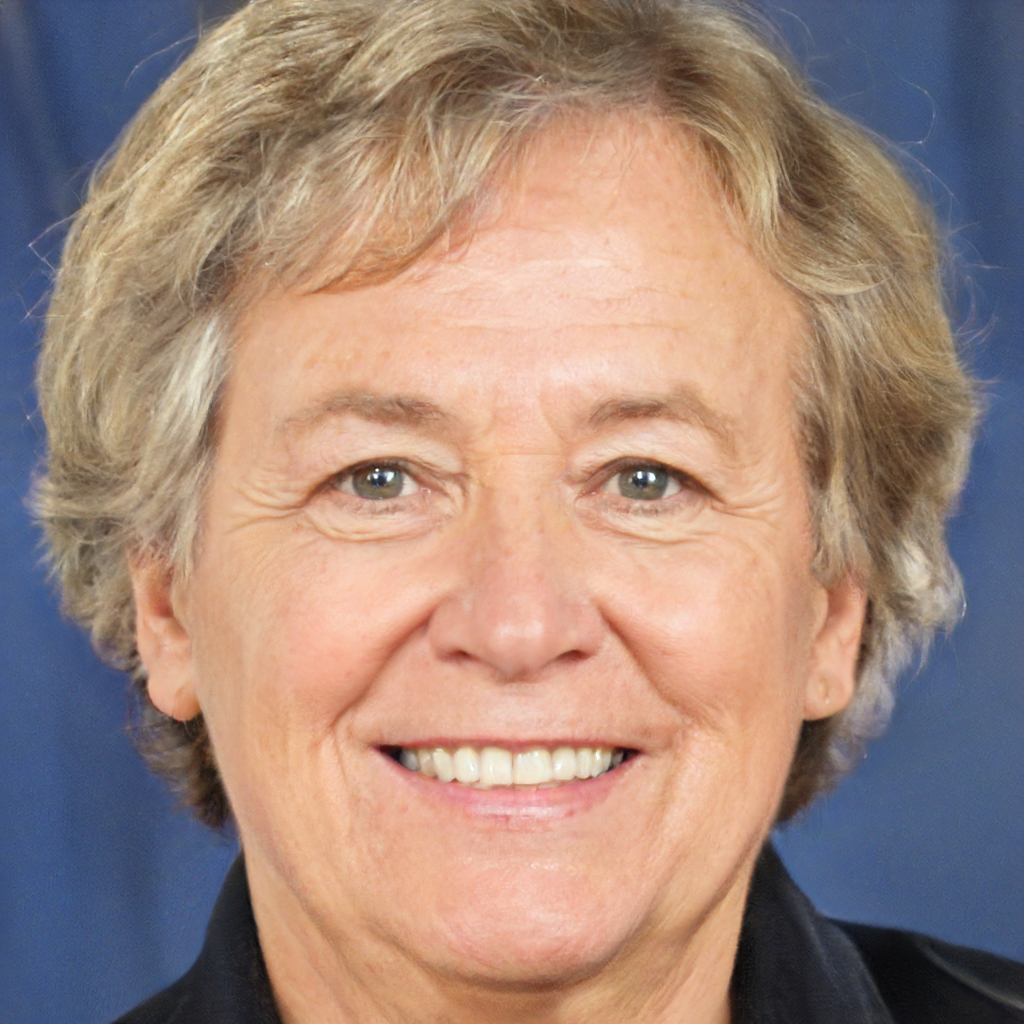
Label: Colored